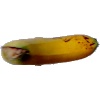
Label: banana_lady_finger